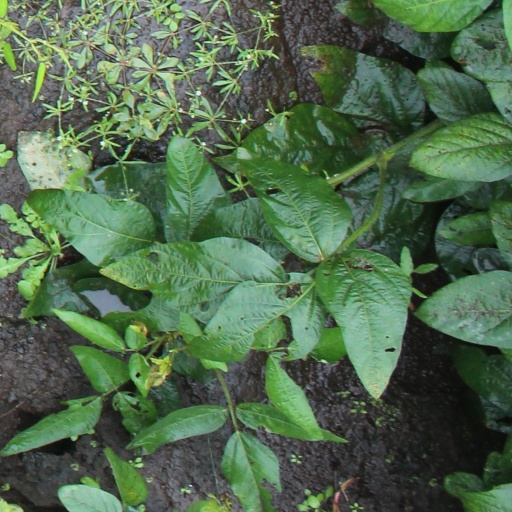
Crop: soybean